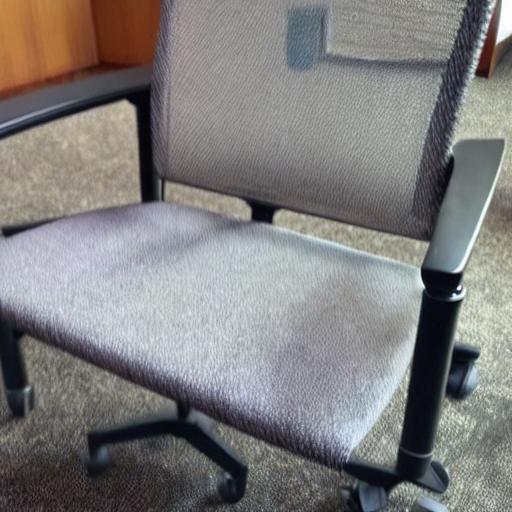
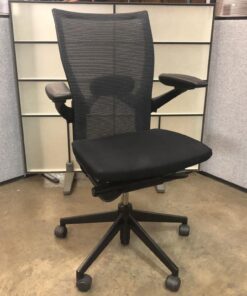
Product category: items_chair
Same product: no